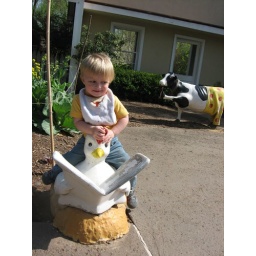
Note that the chicken our son is riding is reading a book. The cow in the background is brushing her teeth.